Robert Fairfax, 7th Lord Fairfax of Cameron

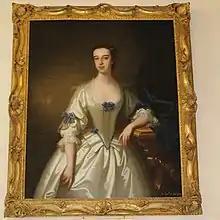
A portrait of Fairfax's second wife, Dorothy Best, by Enoch Seeman

Major Robert Fairfax, 7th Lord Fairfax of Cameron (1707 – 1793) was a British Army officer and politician. He died at Leeds Castle, England, which he inherited from his mother Catherine, daughter of Thomas Culpeper, 2nd Baron Culpeper of Thoresway.